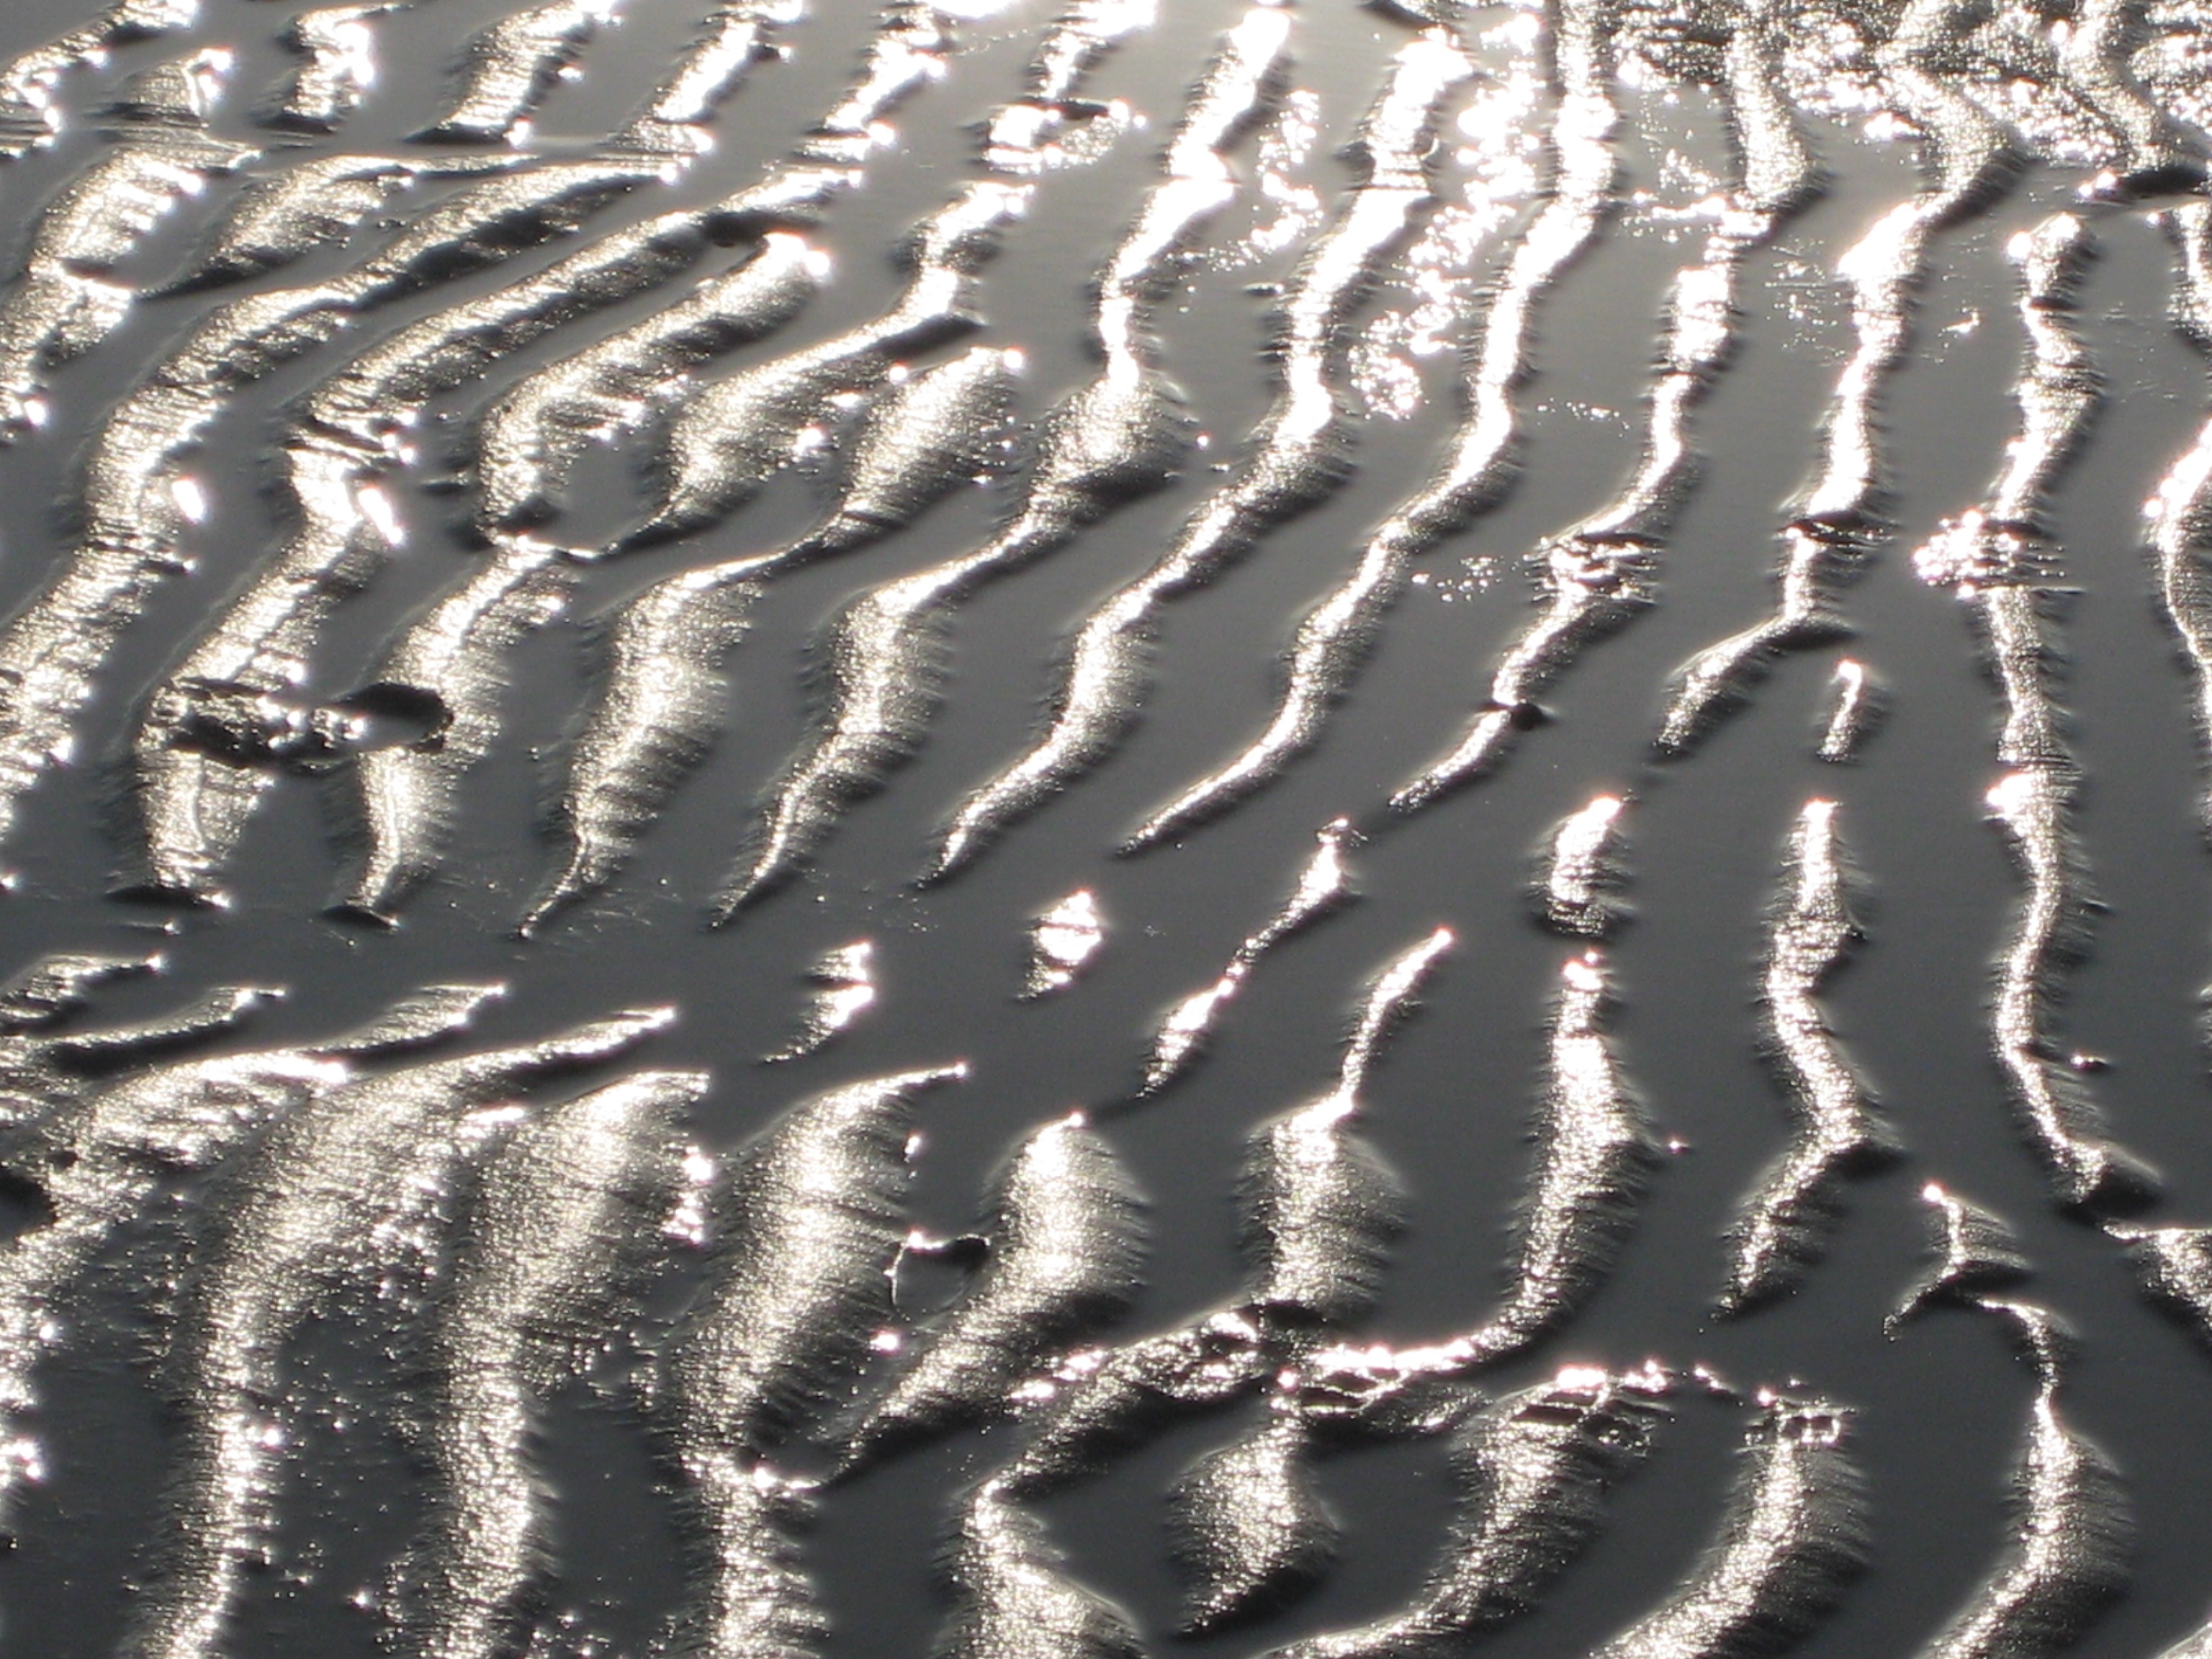
beach, sea, sand, frost, soil, material, puddles, wadden sea, ebb, reprint, water grooves